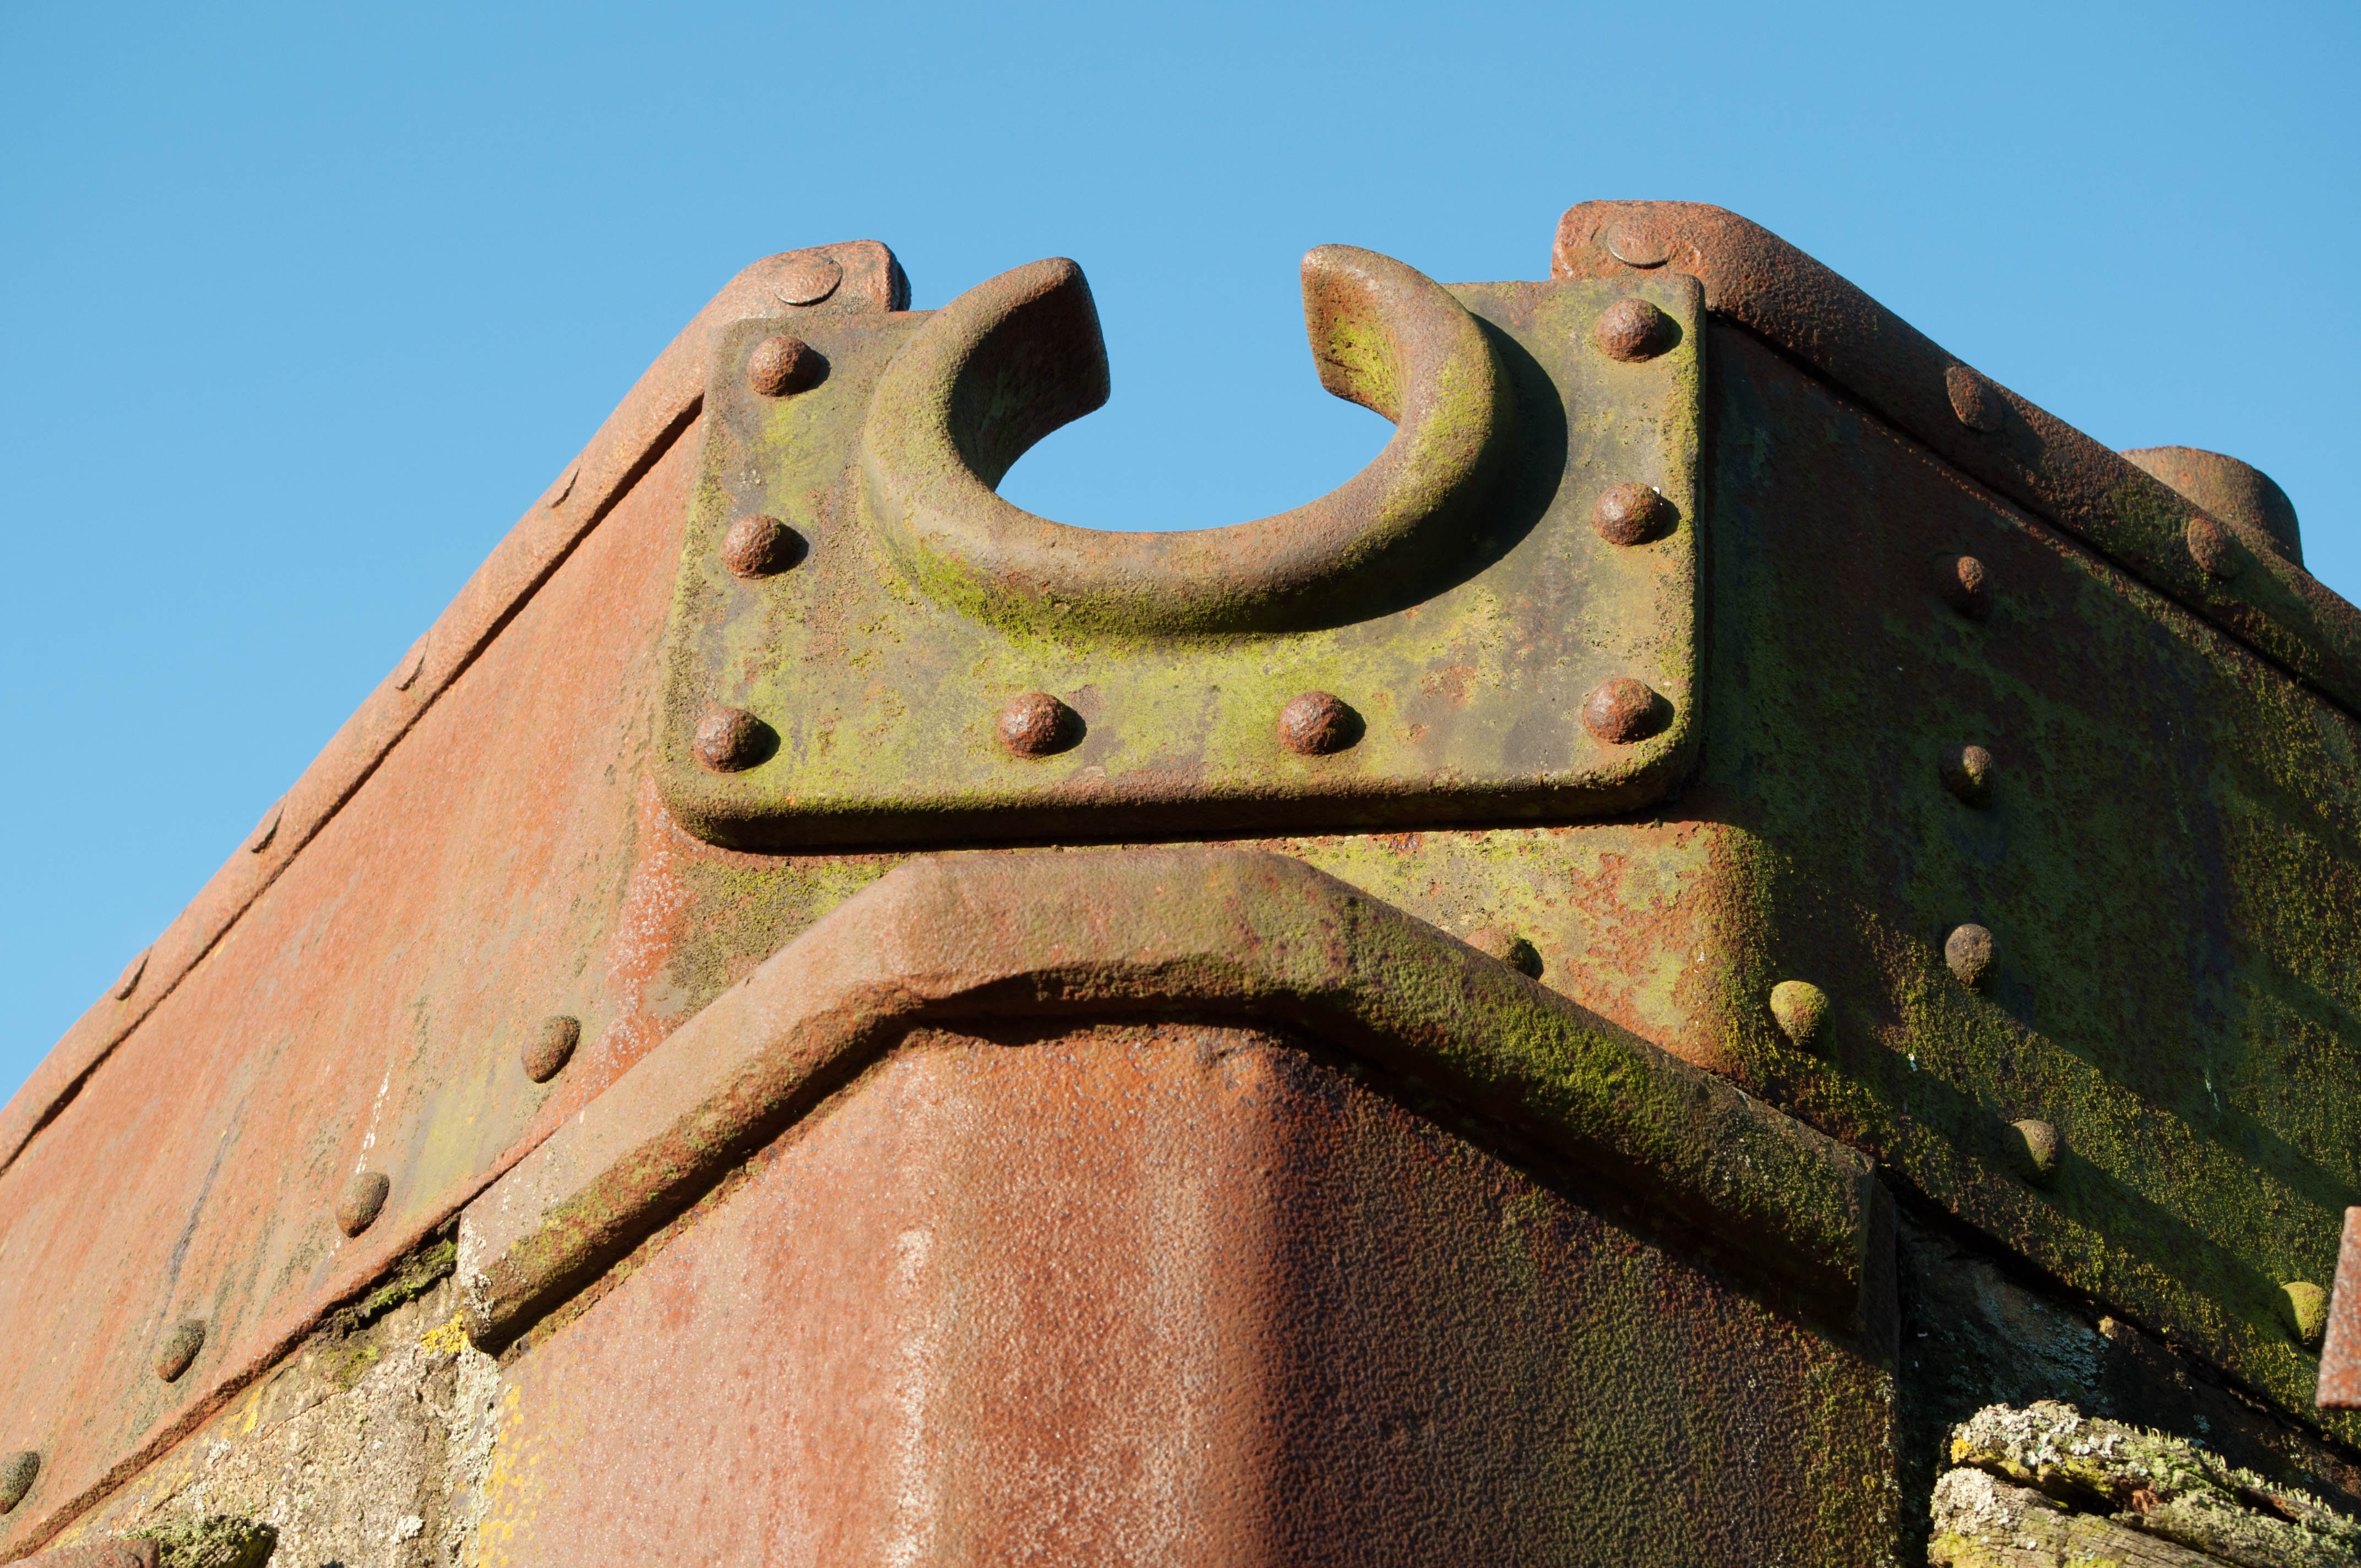
boat, vintage, transportation, rust, vessel, metal, castle, historic, fortification, history, historical, maritime, wreck, middle ages, ancient history